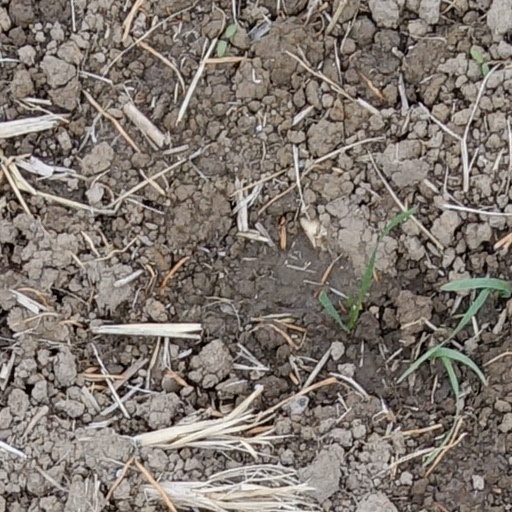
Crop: wheat